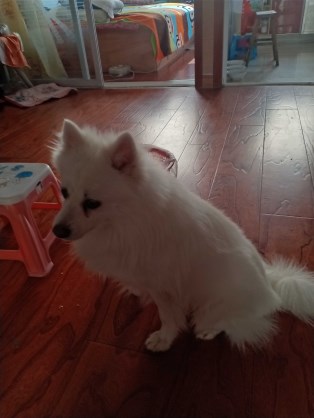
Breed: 253-n000107-Japanese_Spitzes